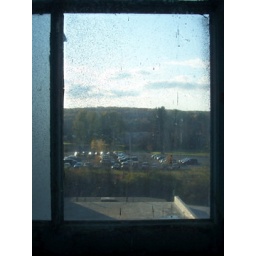
View from a clear pane in a frosted window at the Arts and Industry BuildingOpen Studios 2007Florence, MANovember 10, 2007